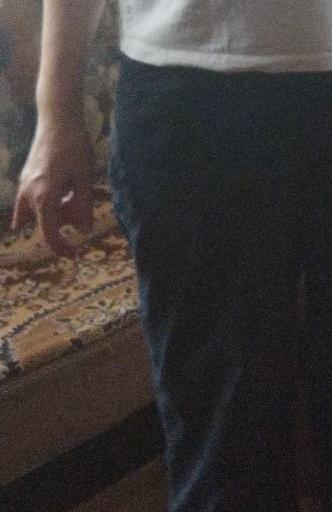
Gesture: no_gesture